Video games in the Philippines

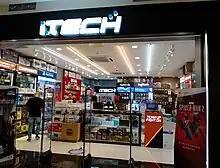
iTech store at Ayala Center Cebu

Video gaming in the Philippines is an emerging industry and pastime that includes the production, sale, distribution, and playing of video games. People who enjoy this pastime in the Philippines typically do so on their smartphones or in internet cafes. While the Philippines is a minor player in the video game development industry, trends show that the population of people who play video games in the Philippines is very high compared to other countries and is expected to continue growing.